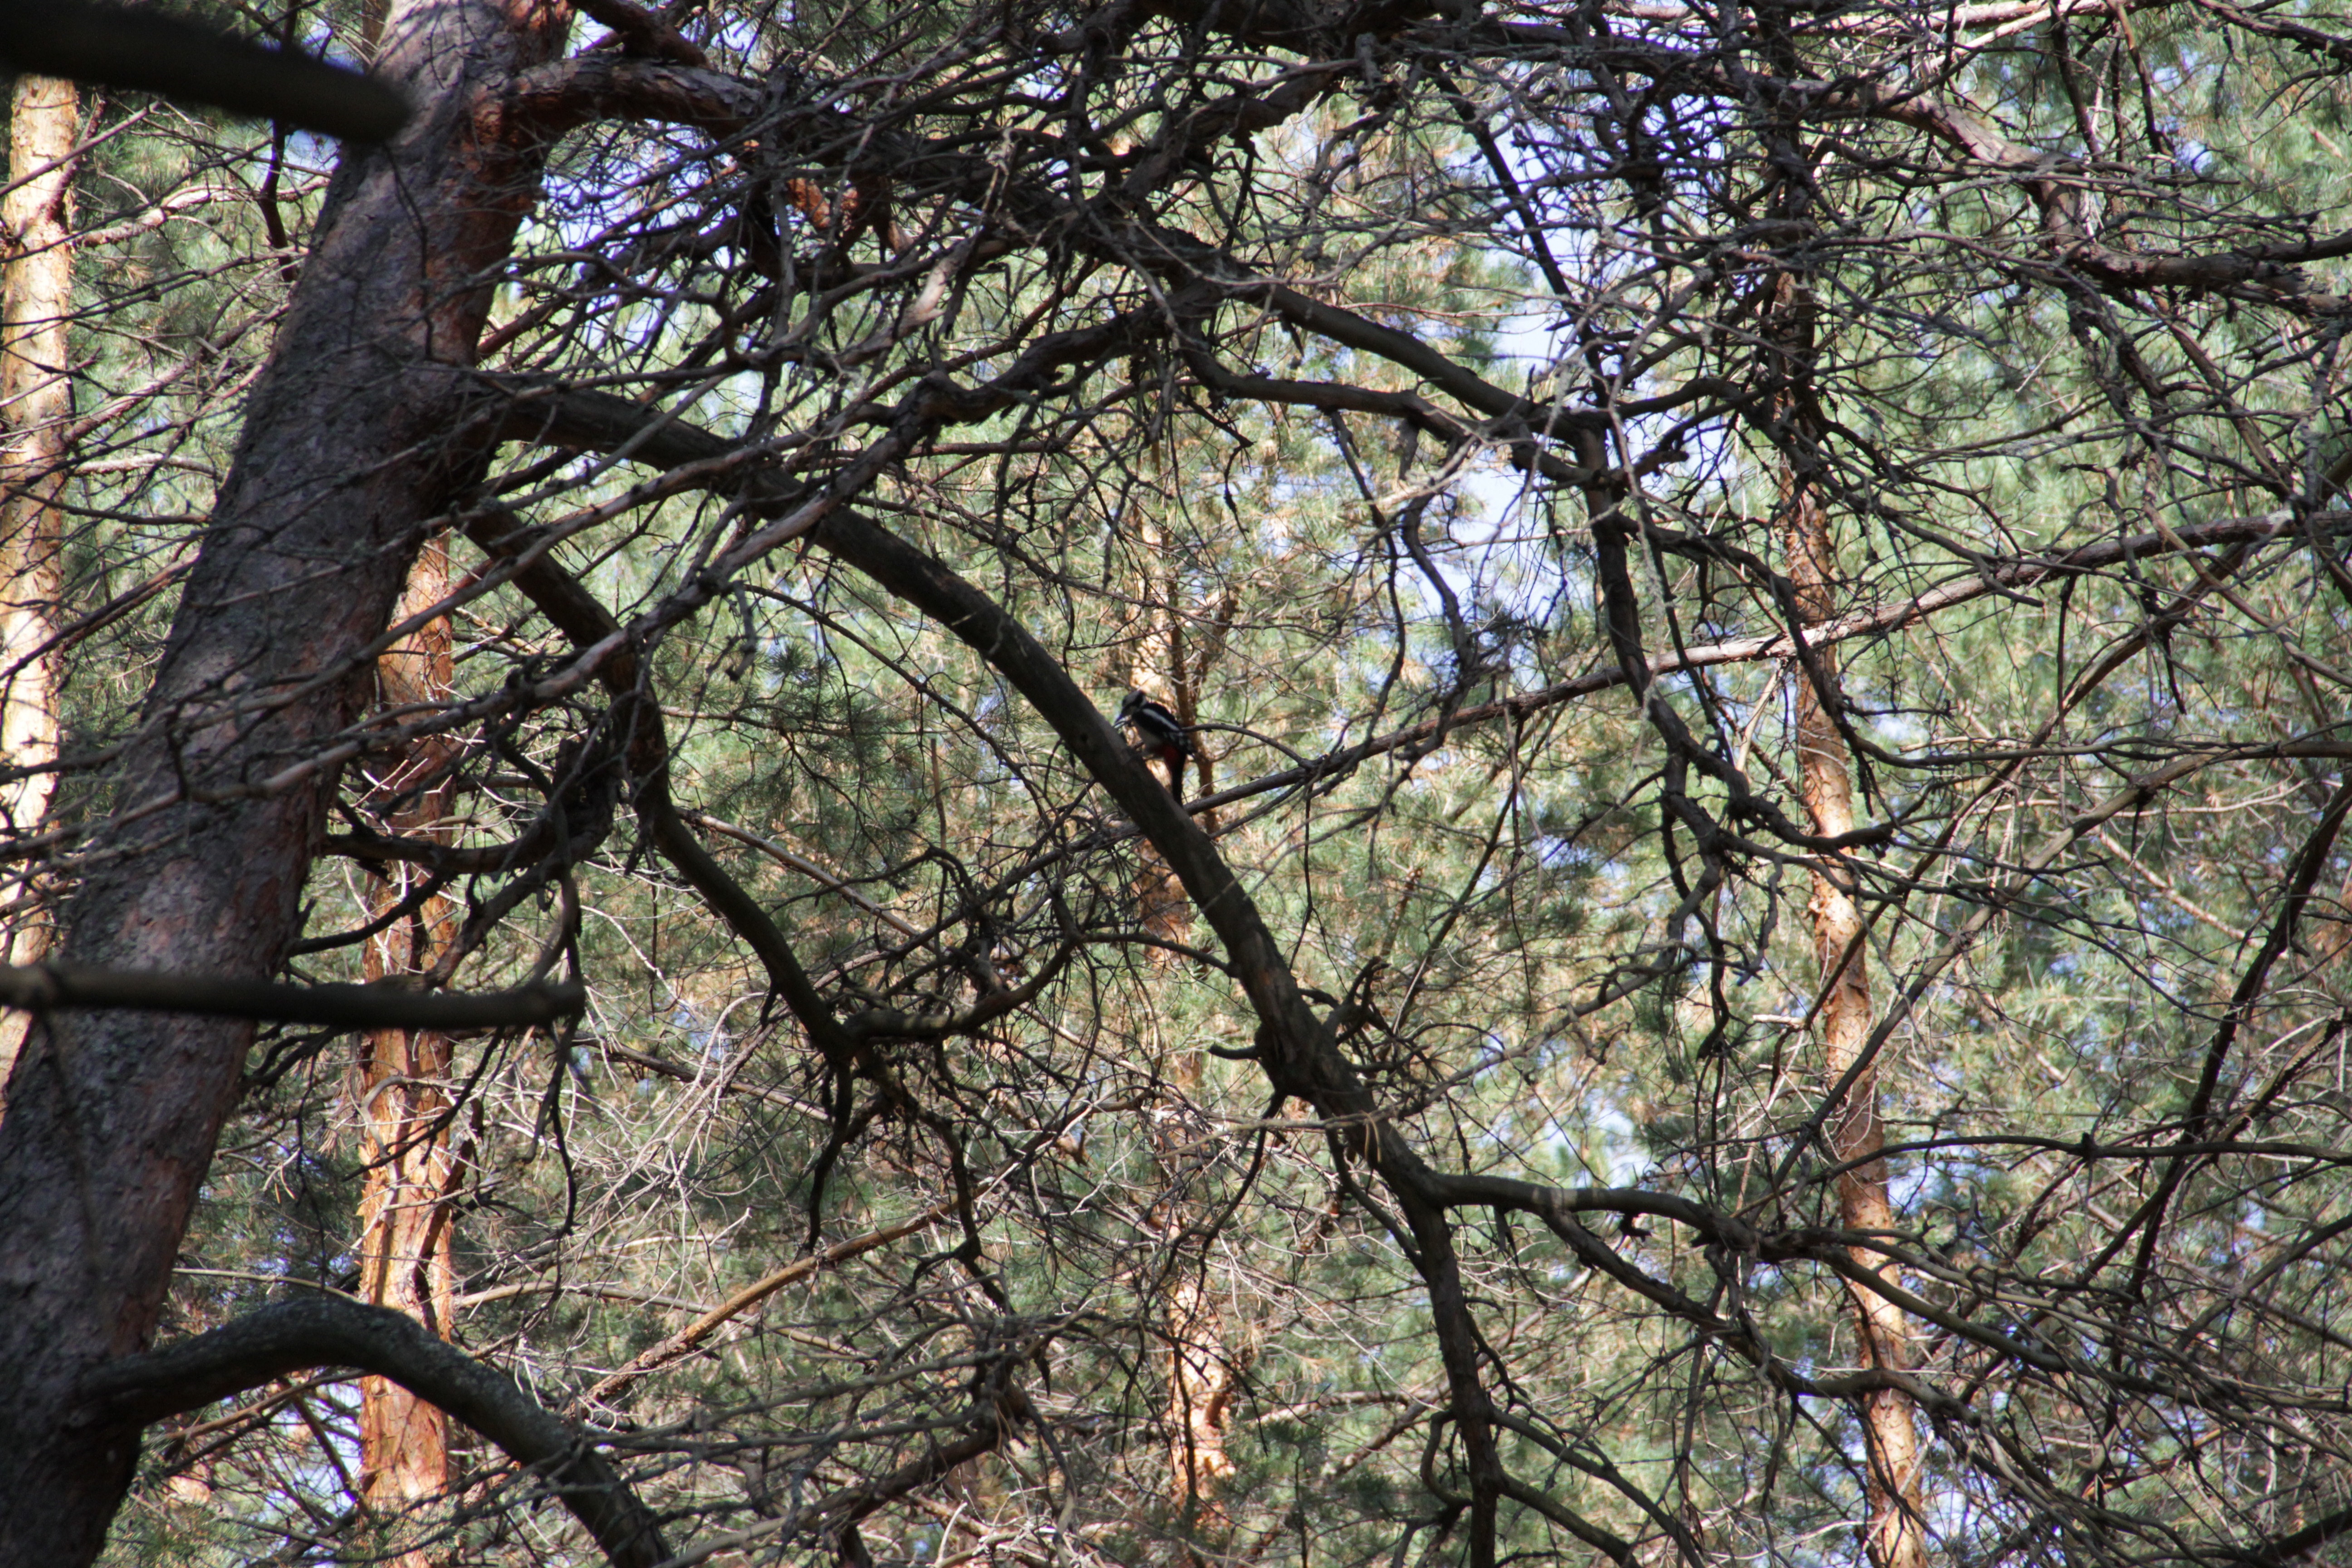
tree, forest, branch, bird, plant, leaf, flower, trunk, spring, autumn, park, flora, season, trees, needles, deciduous, woodland, habitat, woodpecker, ecosystem, natural environment, woody plant